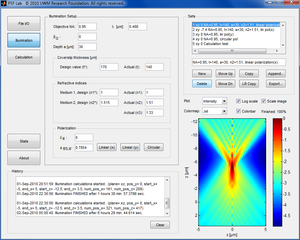
Capture d'écran/screenshot de PSF Lab 3.0 sous Windows 7 x64. Un example d'une fonction d'étalement du point (anglais: Point Spread Function) calculée dans le plan xz avec quelques aberrations optiques est montré.